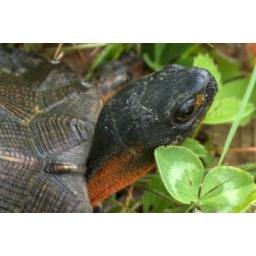
We put her in the clover in the back of the house and she quickly lifted her head and smelled water near by.